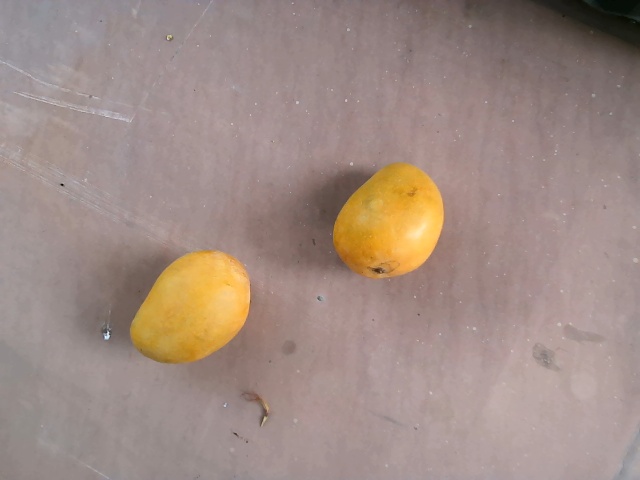
Label: Ripe_Mango